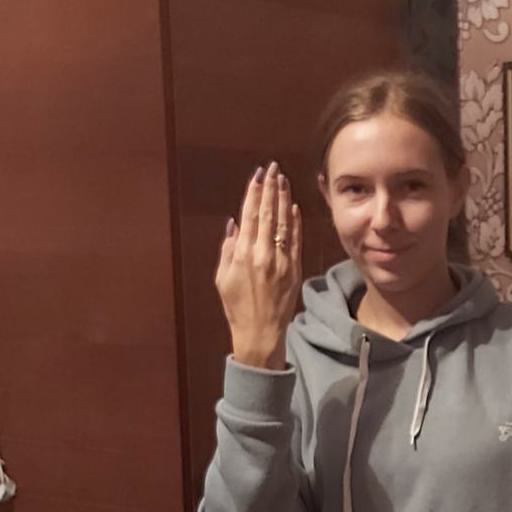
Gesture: stop_inverted